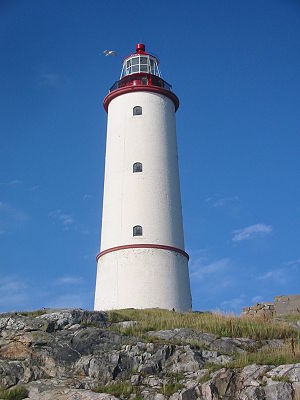
Fyrtårne i Norge / Liste over norske fyr / Aust-Agder
Lille Torungen fyr i Arendal.
Fyrtårne i Norge er placeret langs den 100.915 km lange norske kyst. Der har i alt været 212 fyr, men kun 154 har været i drift samtidig. Det første fyr, som blev opført i Norge var Lindesnes fyr, som oprettedes i 1655, og det sidste bemandede fyr, som kom til, var Anda fyr, som blev færdiggjort i 1932. I dag er alle fyrene automatiserede og ubemandede. Bøkfjord fyr var i december 2006 det sidste fyr, som blev ubemandet. I dag defineres totalt 107 anlæg som fyrstationer i Norge. Ansvar for fyrbelysning og sejlemærker i Norge ligger hos Fyr- og merketjenesten i Kystverkets Hovedkontor.